Wildlife of Sudan

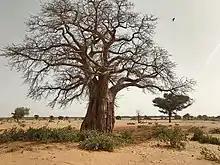
refer to caption

The northern part of the country is largely desert with very little vegetation except beside watercourses. In more central parts, the semidesert receives rather more precipitation and supports "Acacia" scrub and various grasses. With the increased rainfall further south this merges into savannah with grasses, thorny trees and larger baobab trees. These are dominated by Acacia trees, including the Sudan gum ("Acacia senegal") which yields gum arabic, historically one of the mainstays of the country's export trade. The Nile basin in the south receives more rainfall, and the grass is lush, providing grazing for herds of cattle. There are also patches of woodland here.